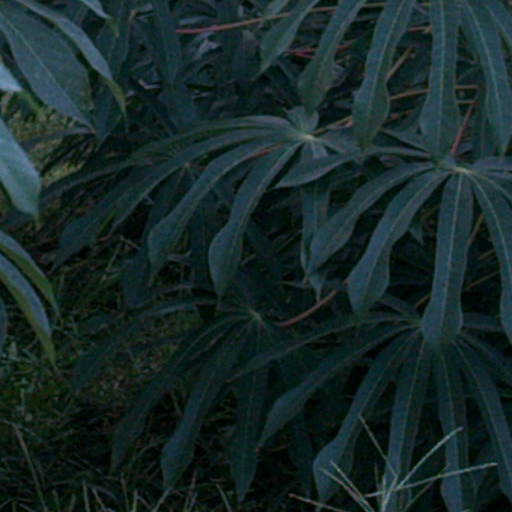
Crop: cassava